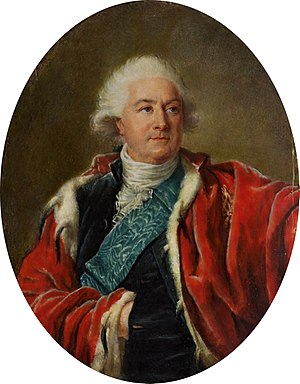
Johannes Møller
Porttræt af Stanislaus Augustus Poniatowski malet af Johannes Møller
Johannes Ludwig Heinrich Møller var en dansk miniaturemaler. Han var den sidste hofminiaturemaler i Danmark.